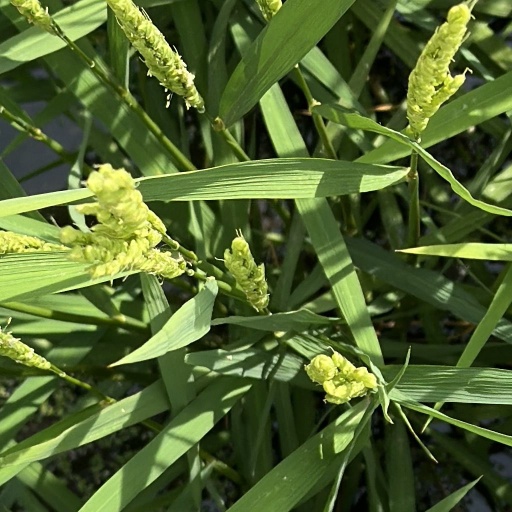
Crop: rice